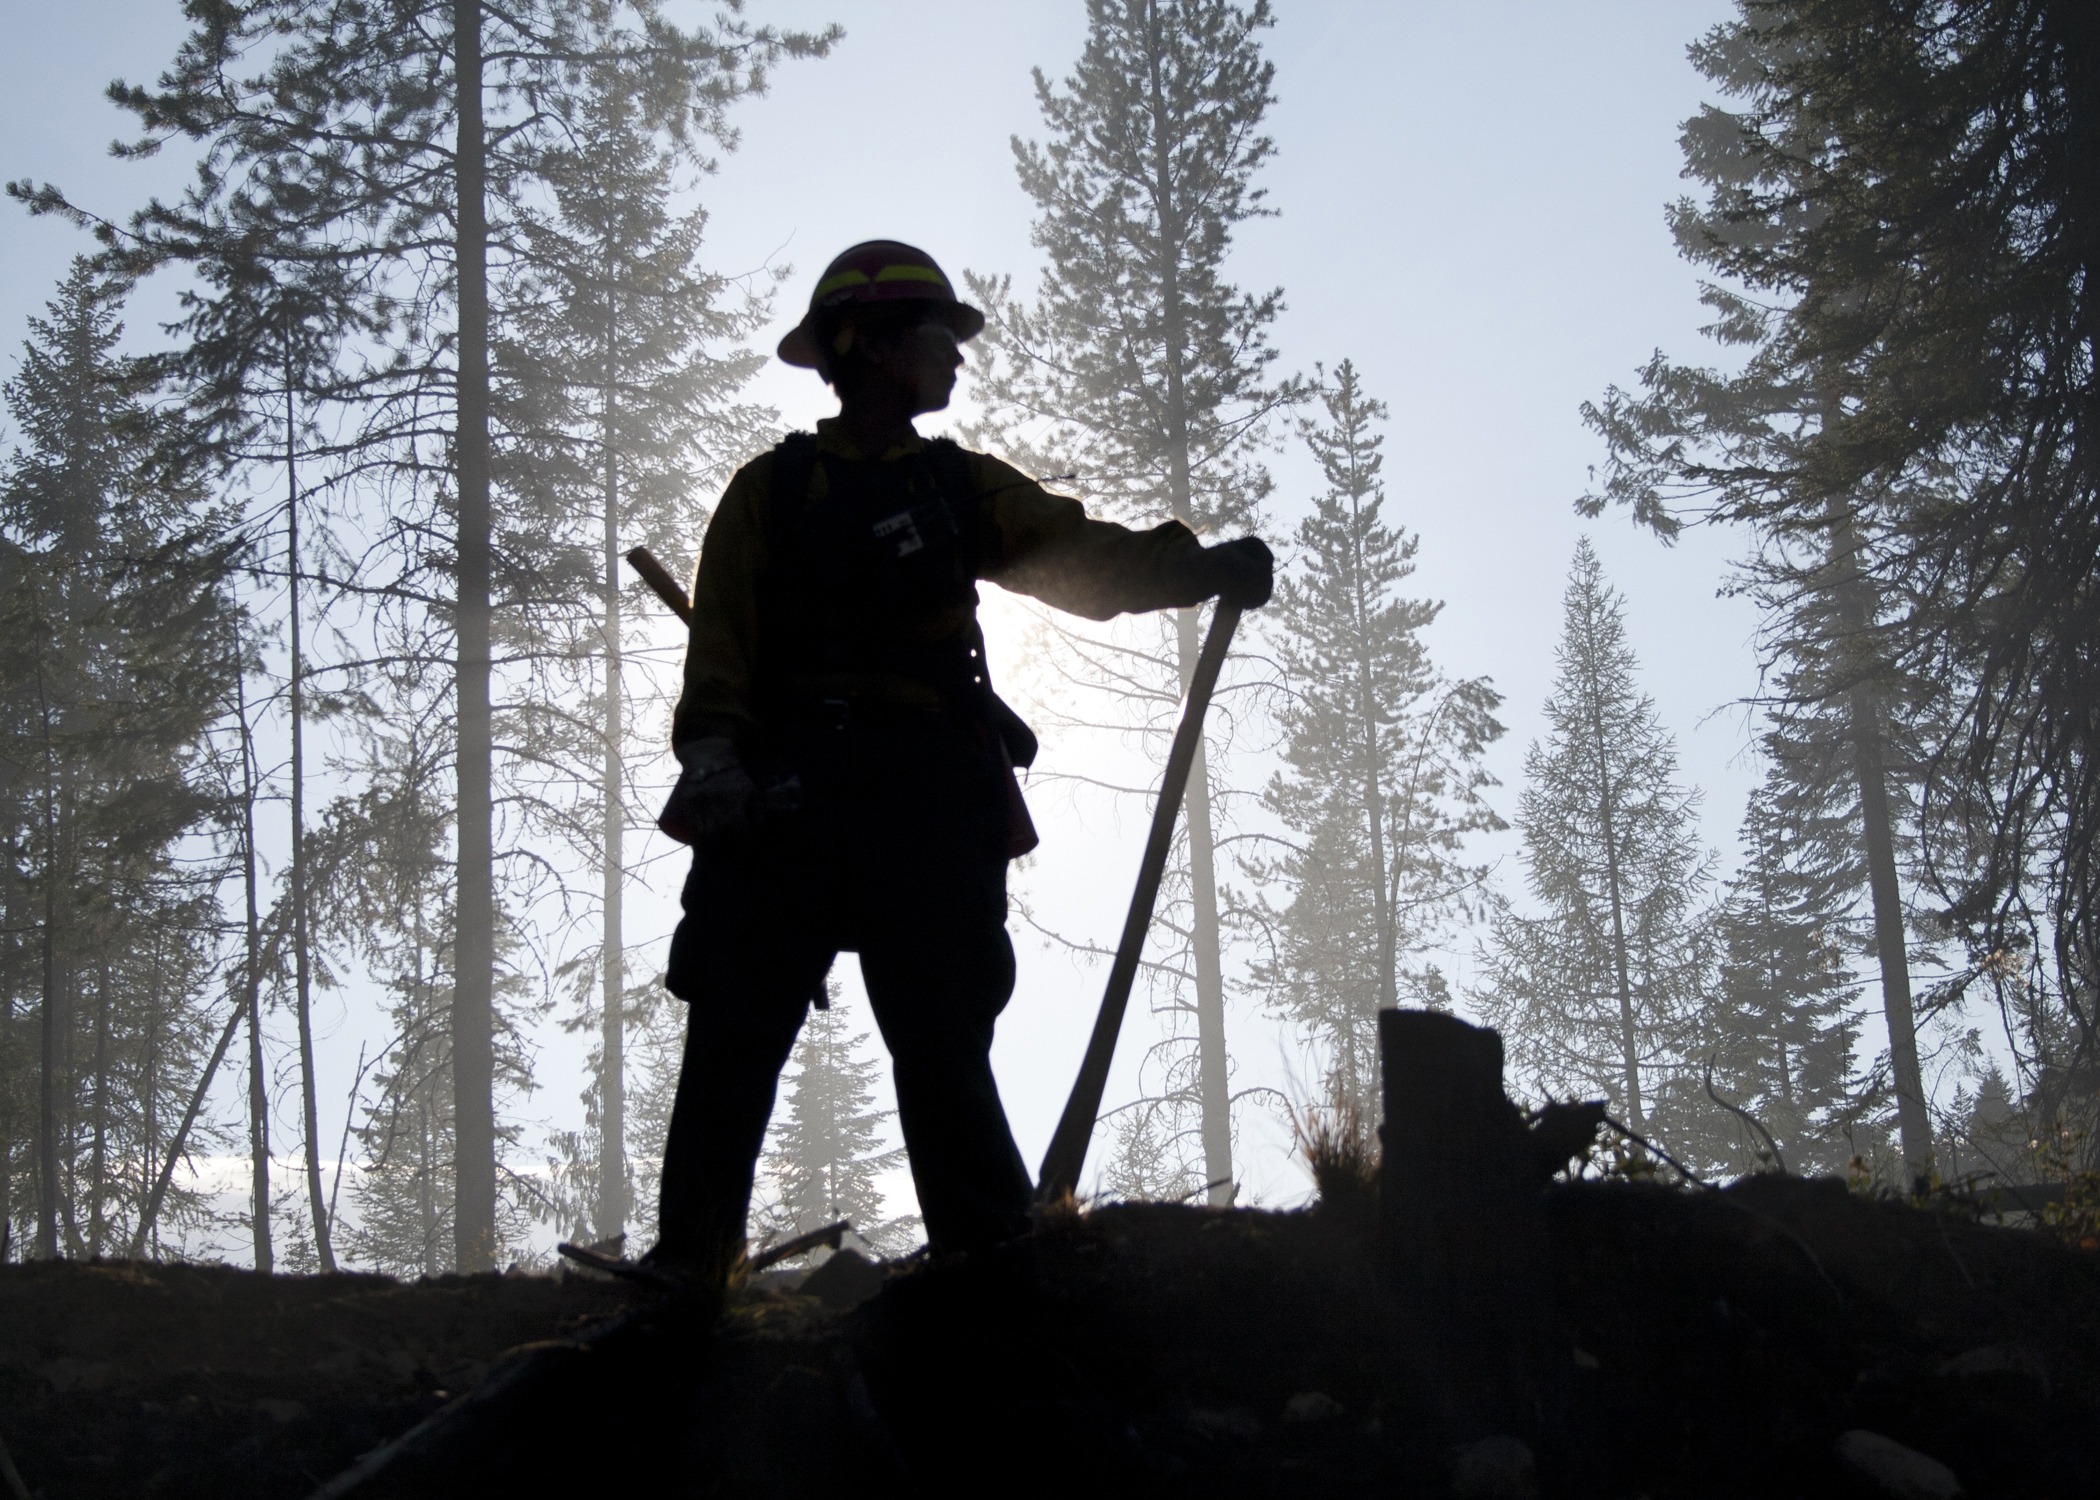
landscape, tree, nature, forest, silhouette, walking, person, snow, winter, sky, alone, isolated, standing, season, trees, woods, outside, firefighter